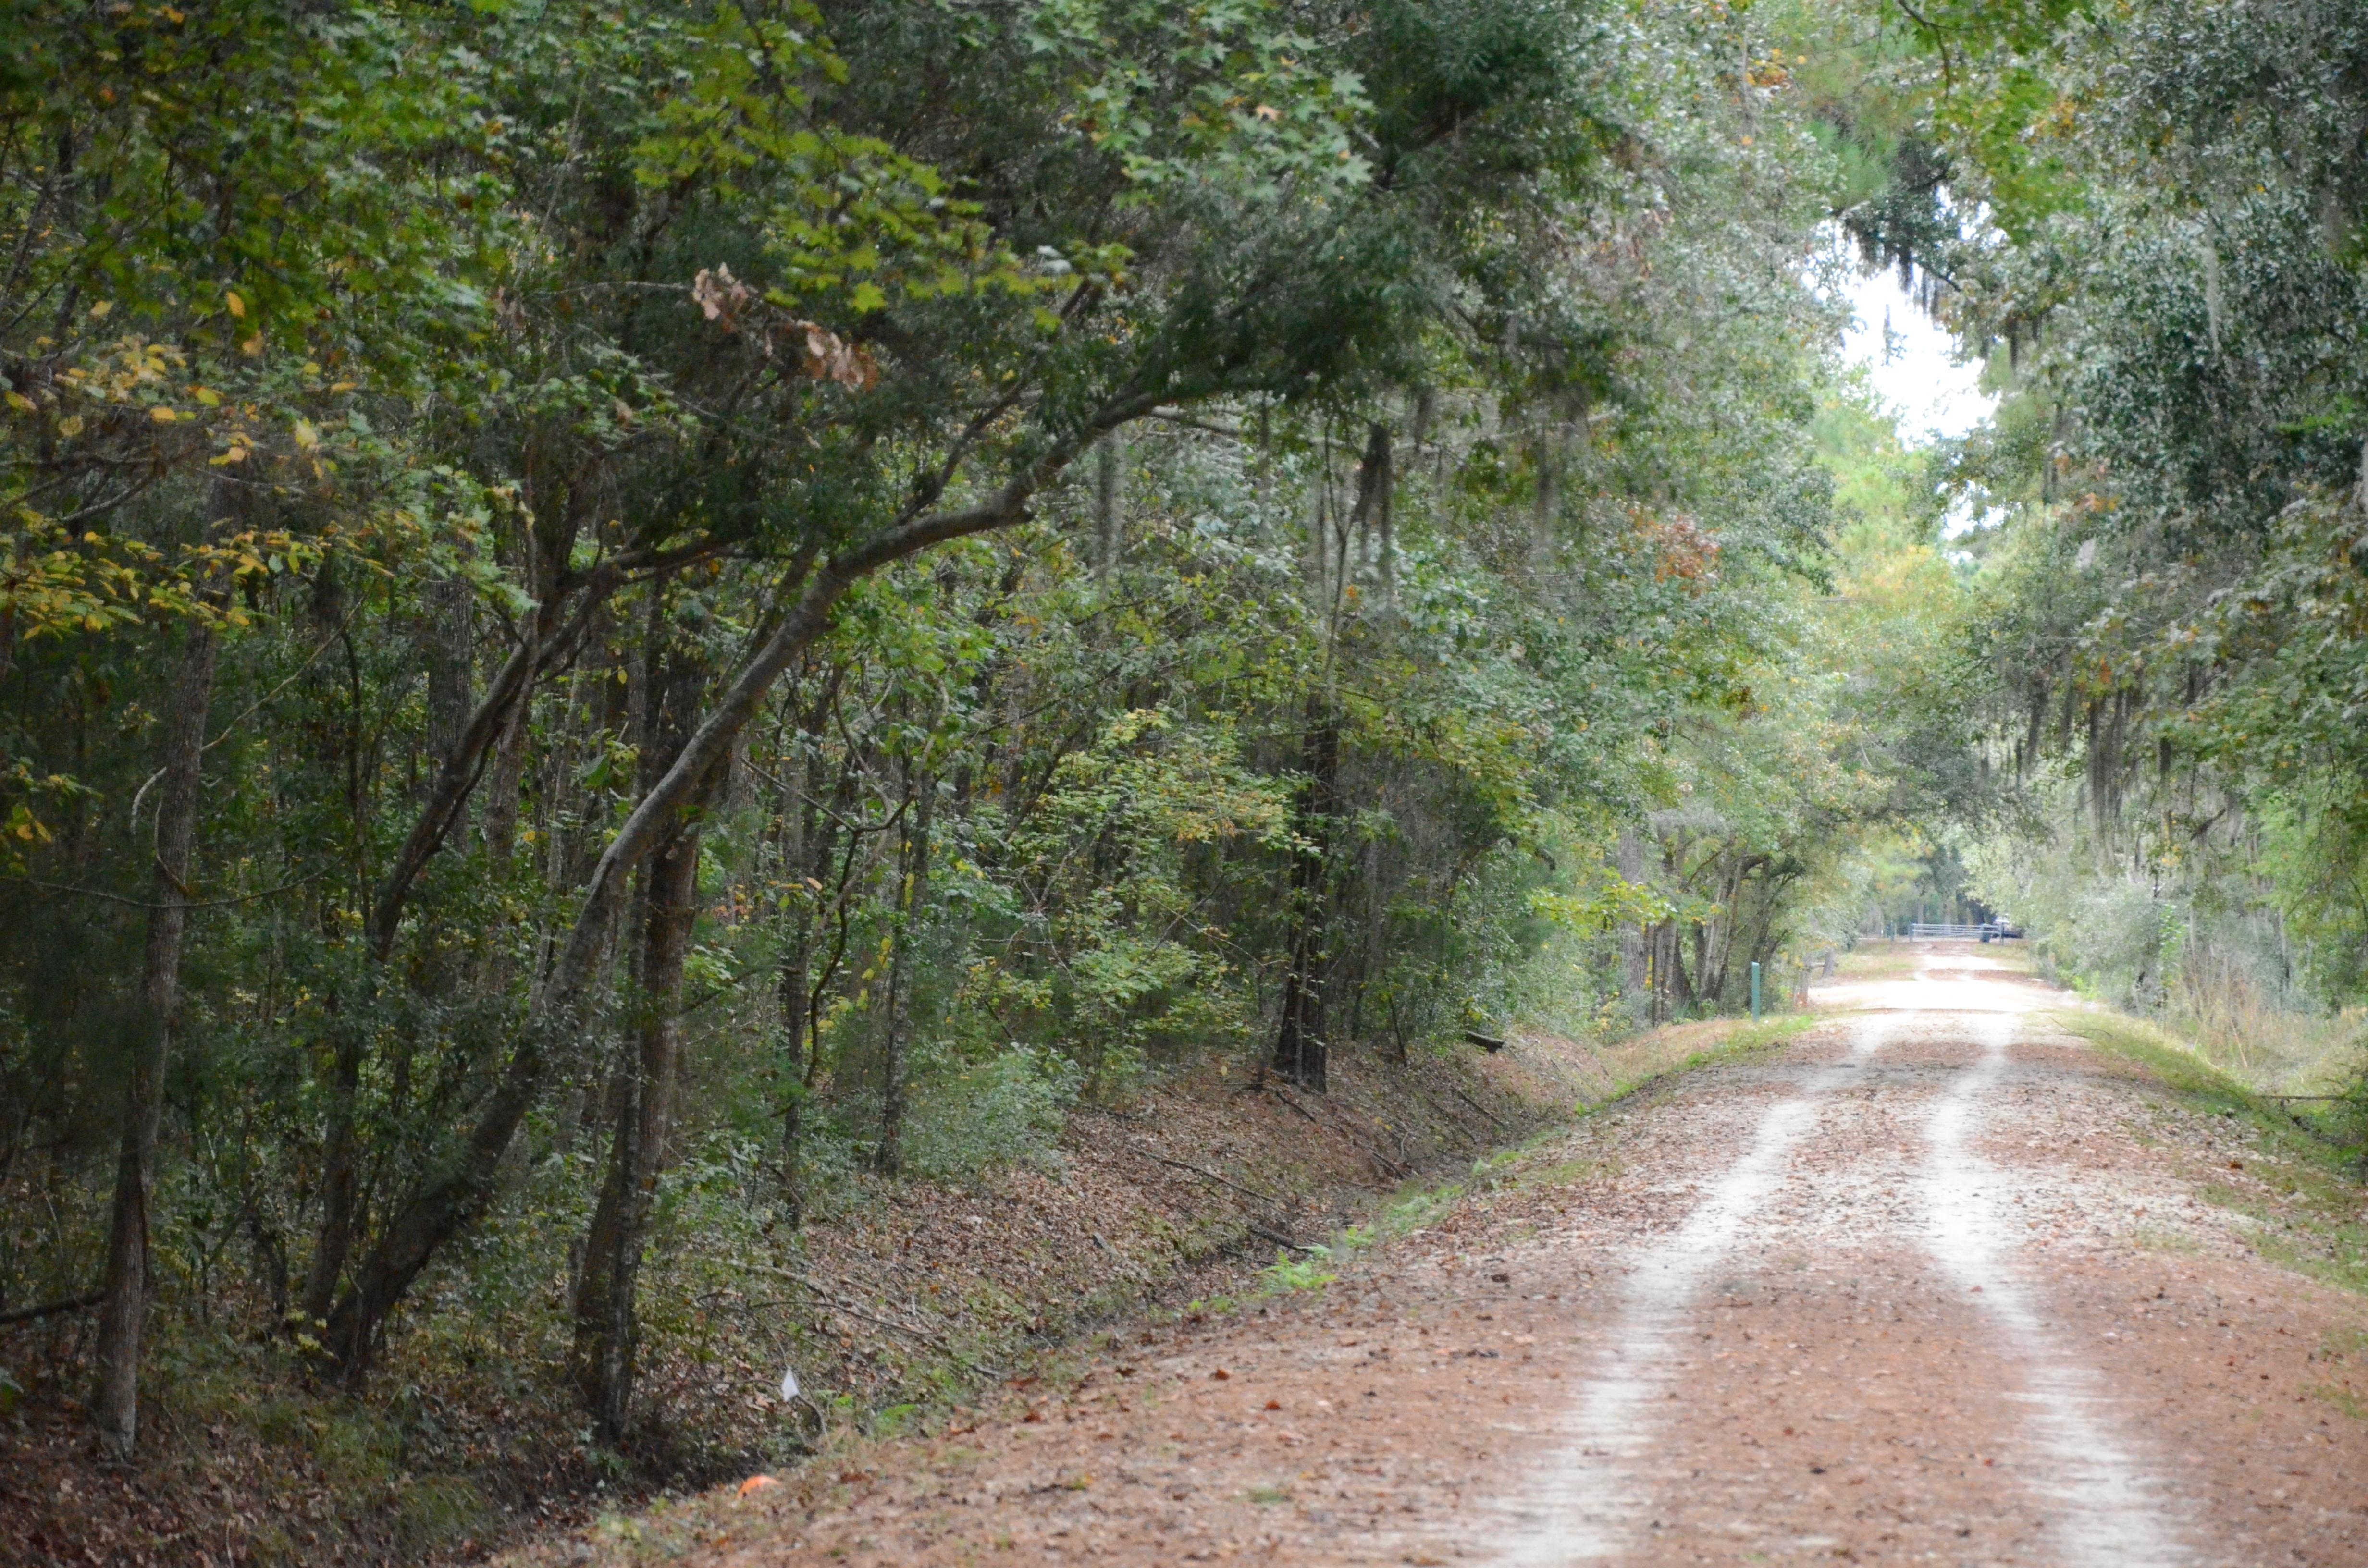
tree, nature, forest, path, outdoor, pedestrian, road, trail, bicycle, bike, walkway, dirt road, walk, rural, jungle, park, soil, woods, infrastructure, rainforest, woodland, habitat, footpath, ecosystem, natural environment, nonbuilding structure, greenway